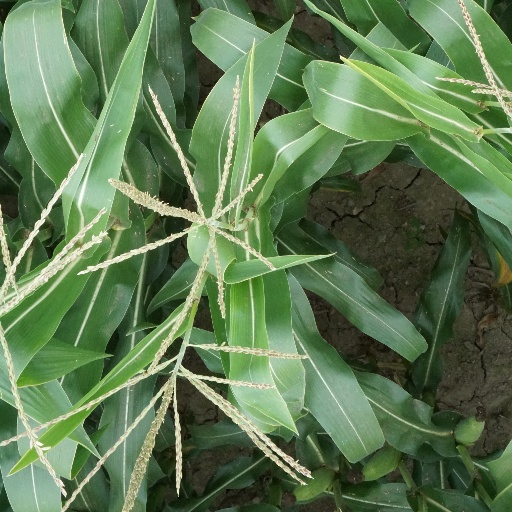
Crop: maize; corn